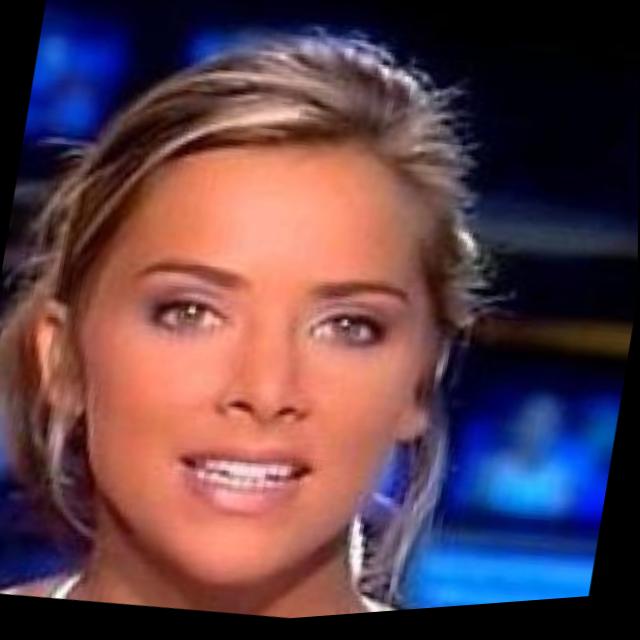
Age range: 21-44